Bengaluru

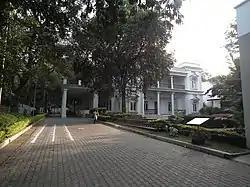
National Gallery of Modern Art in Bengaluru

There are no major rivers run in the city, though six rivers arise at the Nandi Hills, about to the north. The Vrishabhavathi, a tributary of Arkavathi flows through the city. Arkavathi, Dakshina Pinakini and its tributary Chinnar, and Suvarnamukhi rivers water the fringes of the city. Most of these rivers are polluted, and depleted due to sewage from the city. Kaveri runs towards the southwest of the city, the water from which is used to cater to majority of the water requirements of the city. The city has a considerable number of freshwater lakes and water tanks, most of which are seasonal and rain-fed. The city had 265 lakes in the 1960s, which shrunk to 98 by the late 2010s, and most of the city's lakes are polluted. The government began revival and conservation efforts in 2020. Groundwater occurs in silty to sandy layers of the alluvial sediments, and are extracted through open wells.